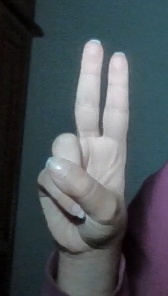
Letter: taa